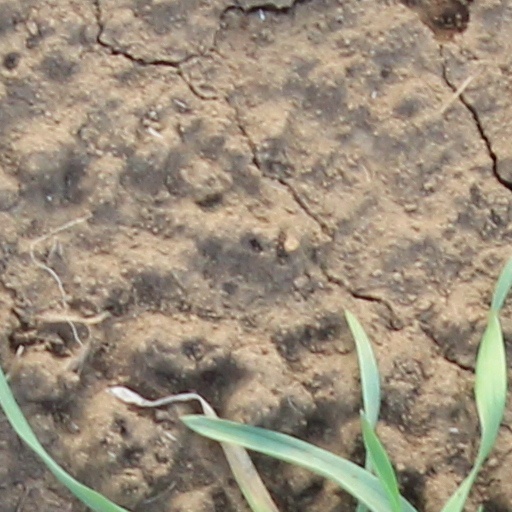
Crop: wheat